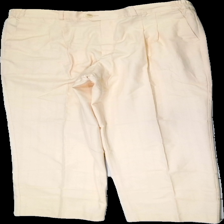
View: front
Type: Trousers
Category: Ladies
Brand: Missing
Colors: Beige
Material: 100% cotton
Cut: Regular
Season: All
Stains: Minor
Price range: 50-100
Recommended usage: Reuse
Comment: Homemade, well made